Harald Jähner

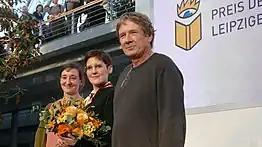

In 2019, Jähner won the Leipzig Book Fair Prize for "Wolfszeit" (Category: Non-fiction book / Essay writing)